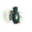
Label: beetle